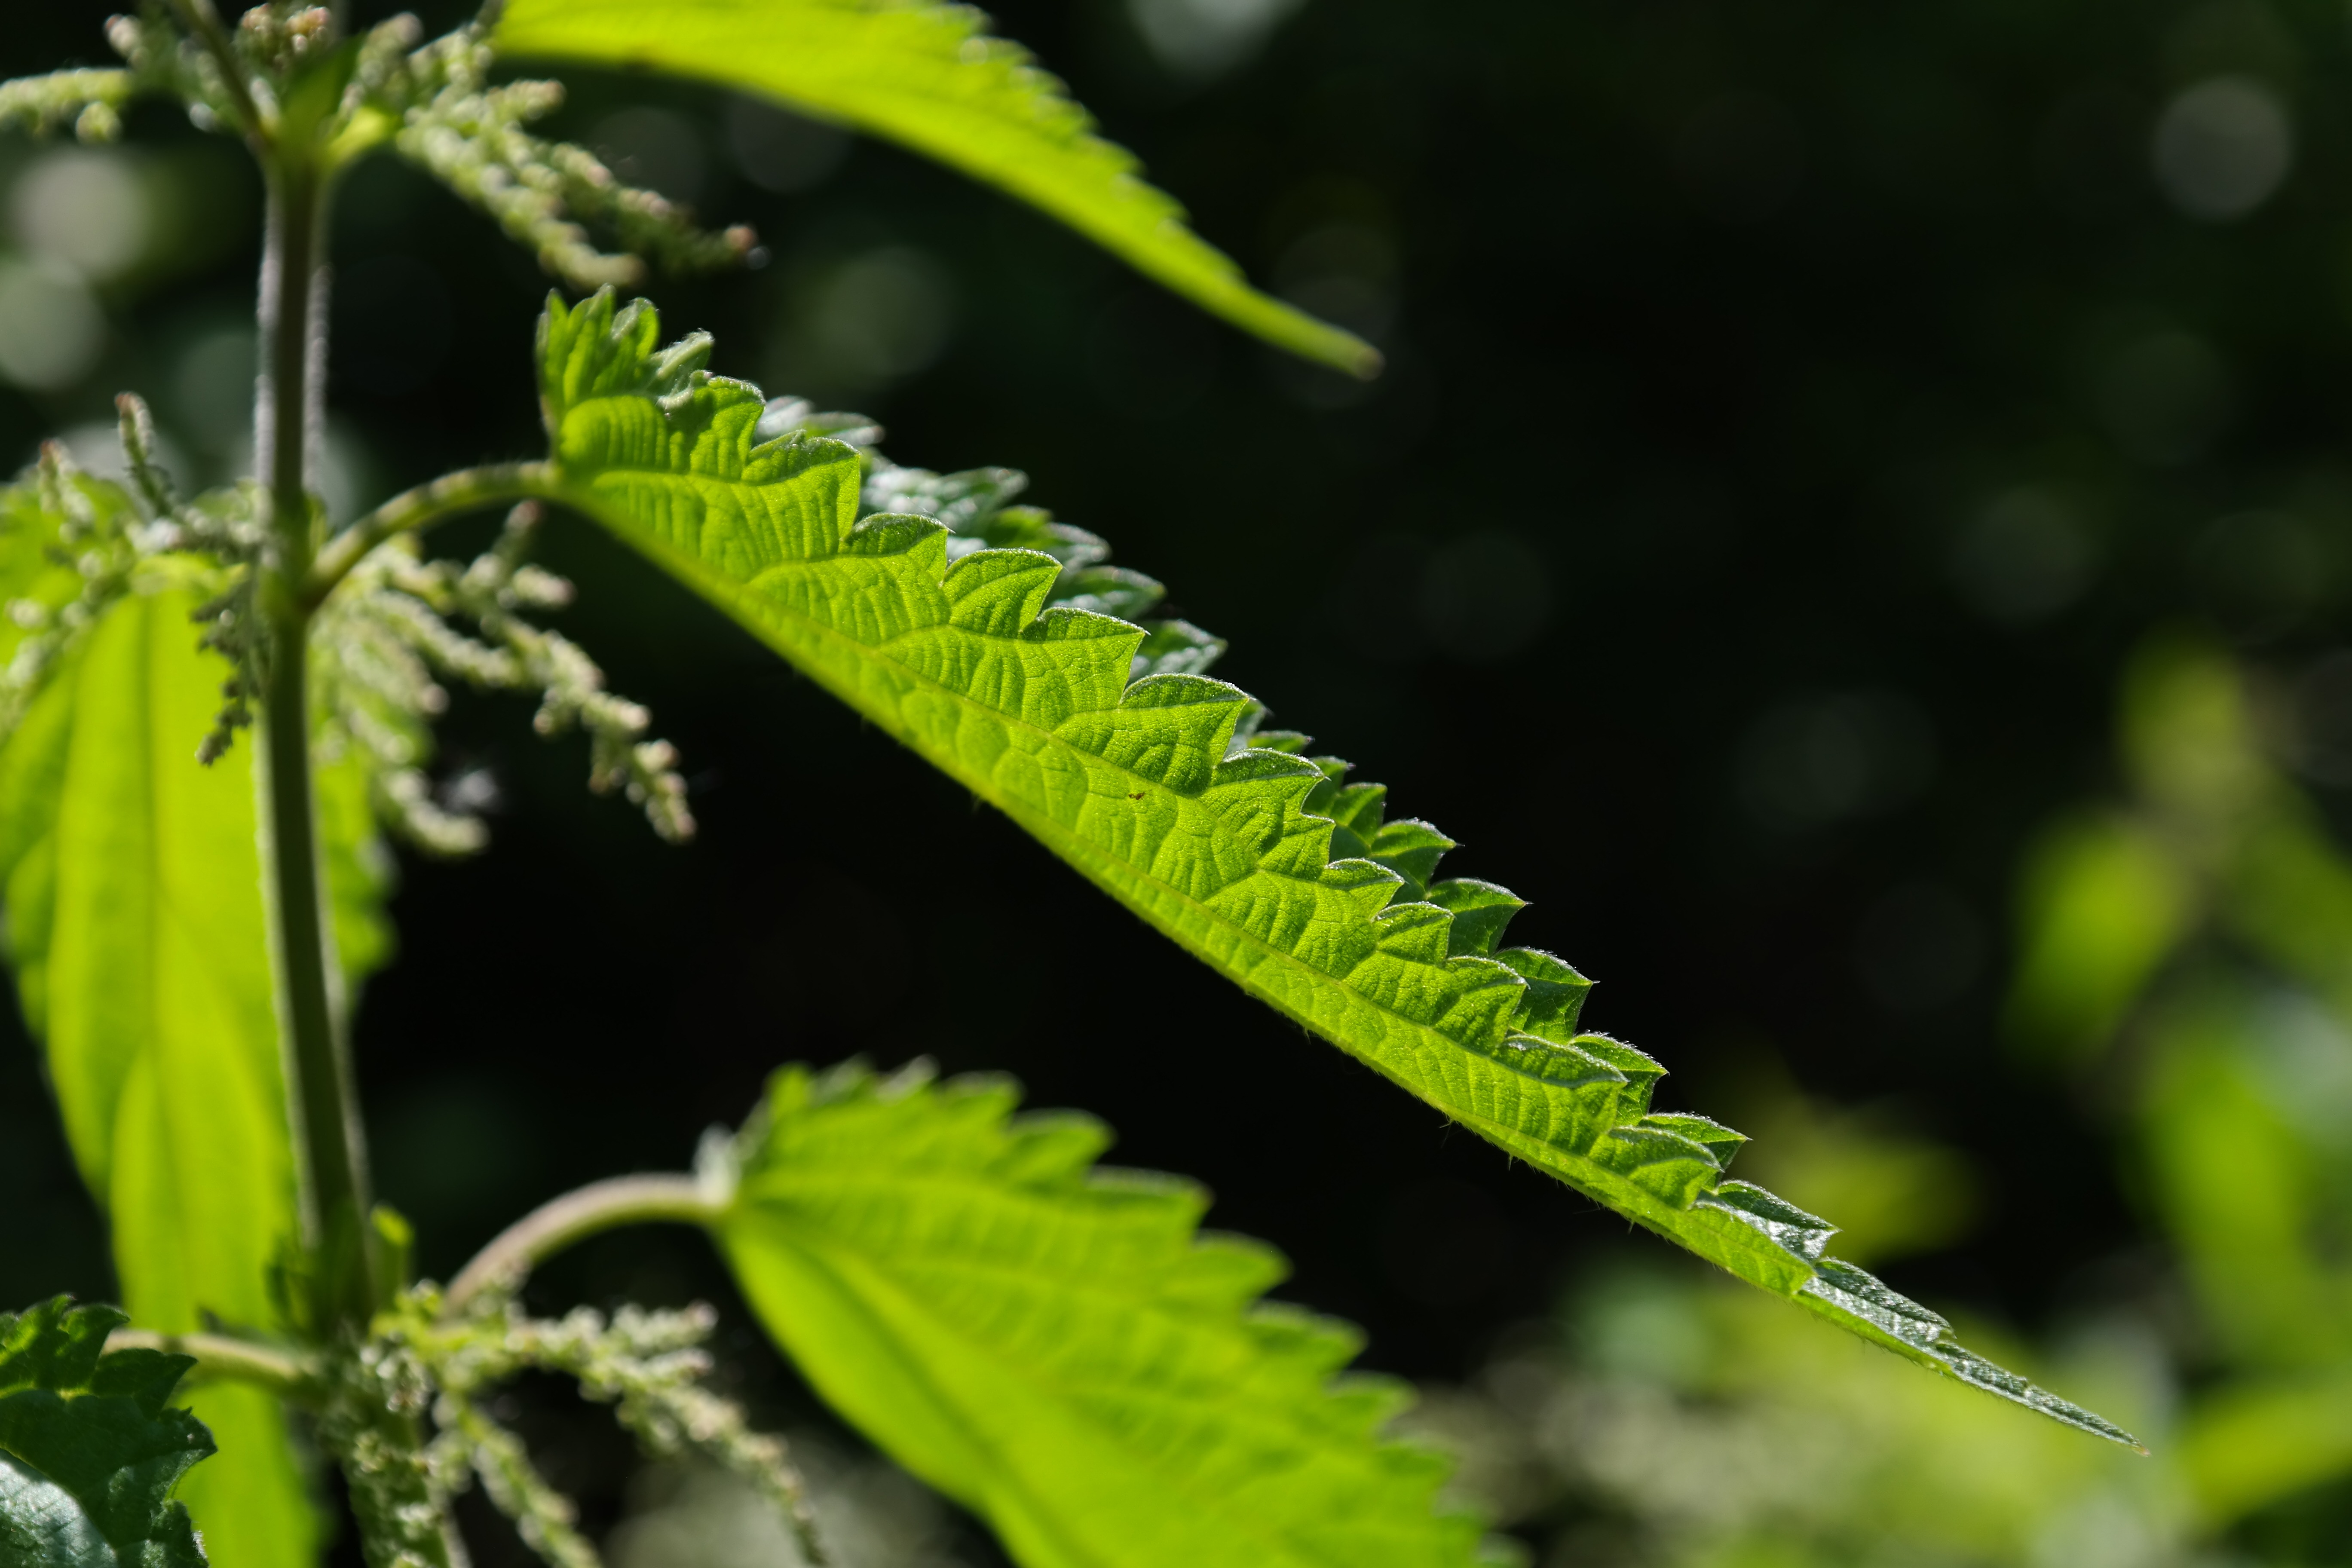
tree, nature, branch, light, plant, leaf, flower, green, produce, botany, pink, flora, burn, weed, close up, leaves, shrub, toxic, butterflies, true leaves, light green, medicinal plant, macro photography, painful, shades of green, flowering plant, elliptical, urtica, urticaceae, dark green, shine through, stinging nettle, leaf buds, toothed, food plant, lanceolate, burning hair, plant stem, land plant, stinging nettle plant, urtica dioica, faserpflanze, protection mechanism, burning liquid, serotonin, histamine, acetylcholine, sodium formate, nettle stings, food processing plant, nettle hair, stalked, leaf blades, leaf margin, stipules